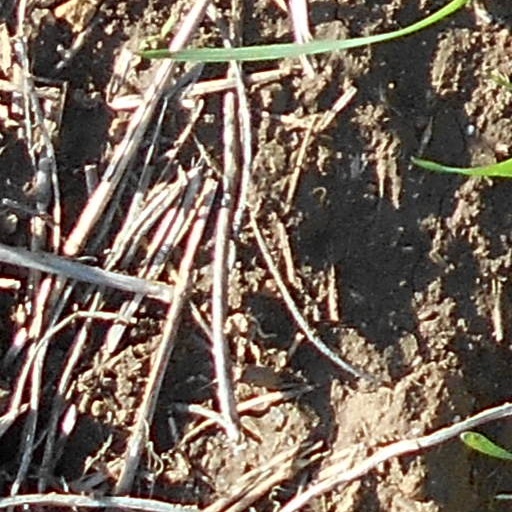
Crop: wheat